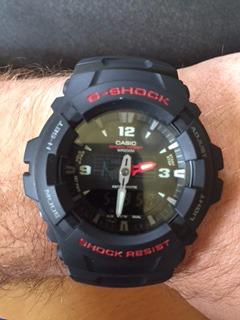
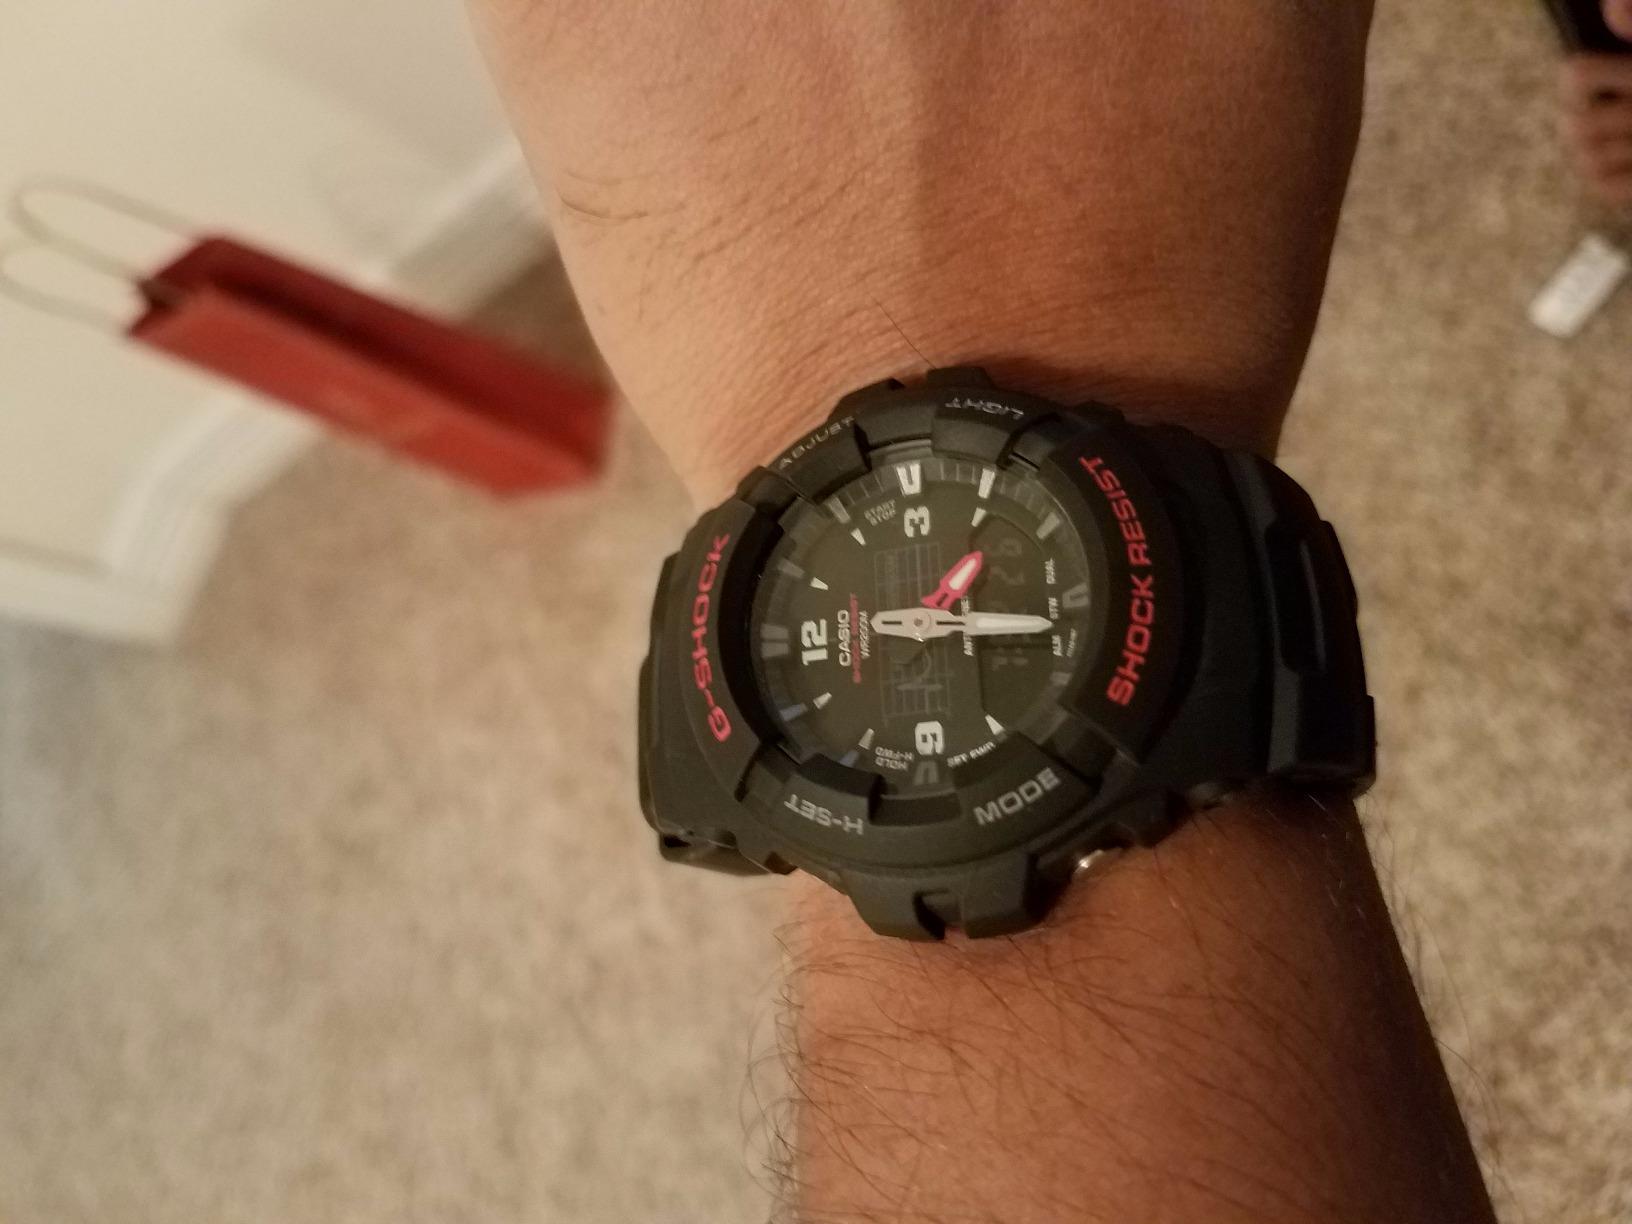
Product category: accessories_watch
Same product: yes